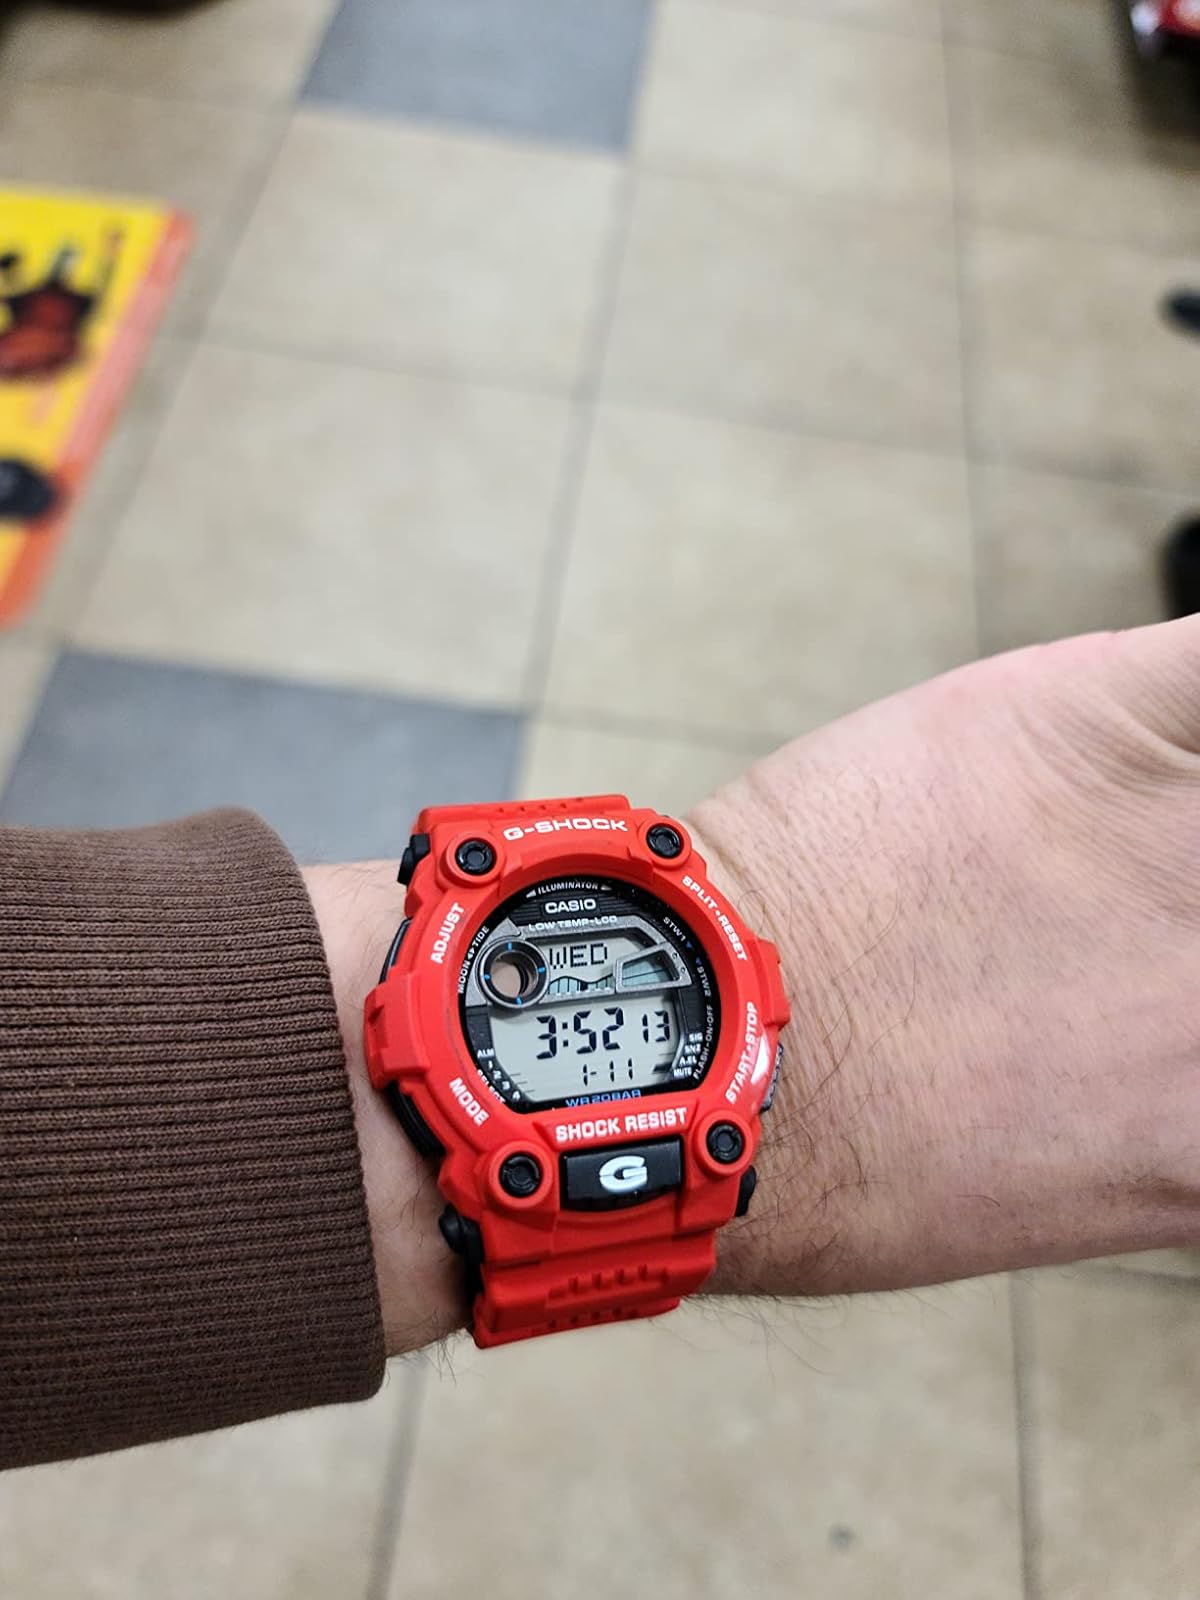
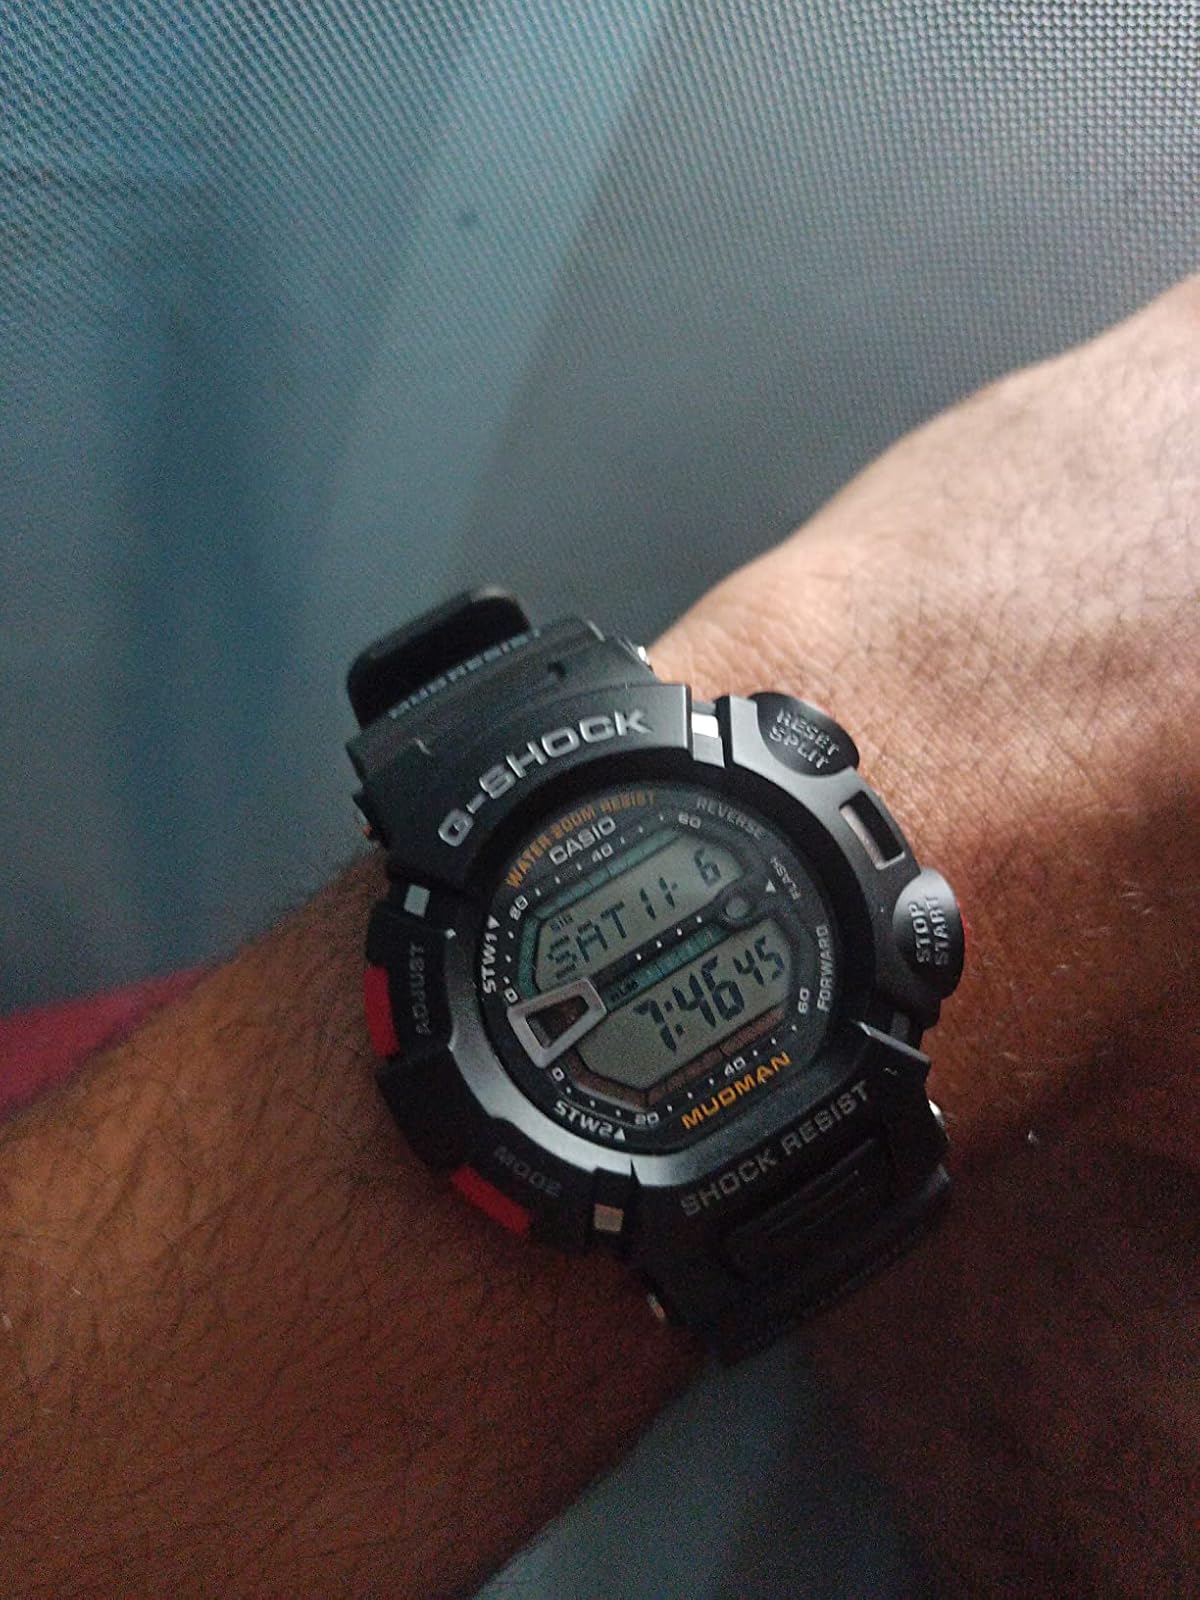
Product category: accessories_watch
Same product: no